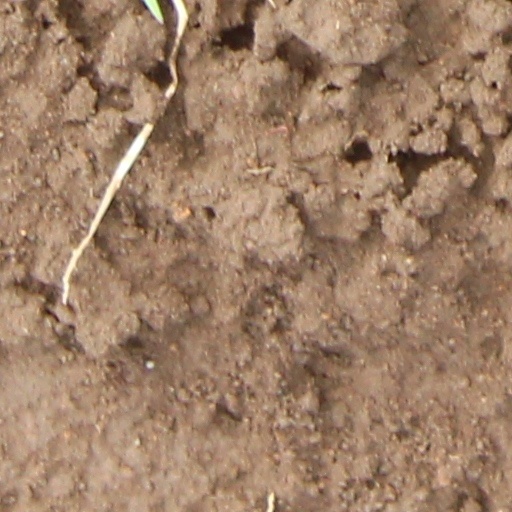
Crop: wheat